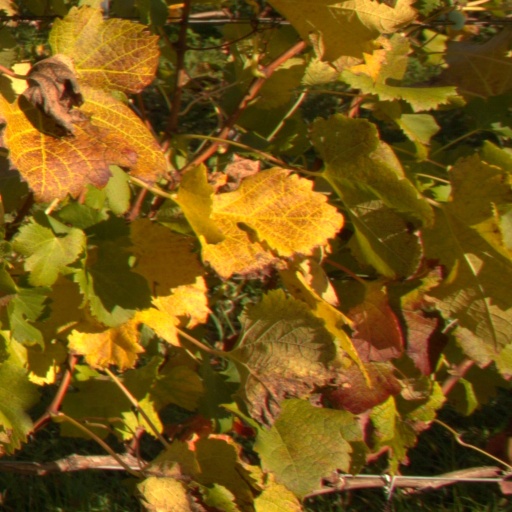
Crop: grape